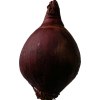
Label: red_onion